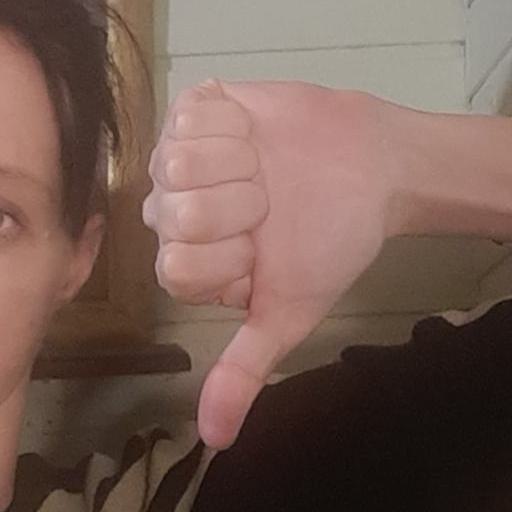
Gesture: dislike